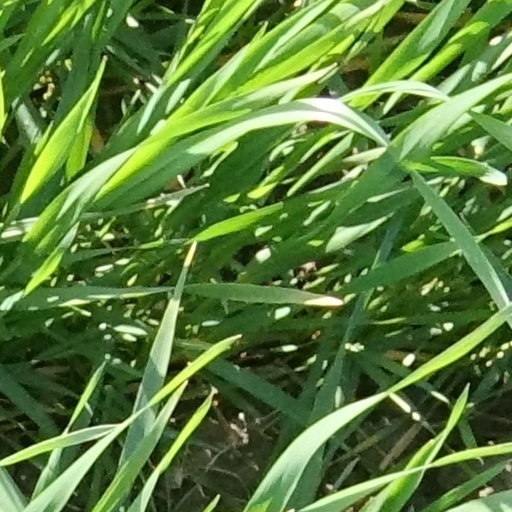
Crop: wheat